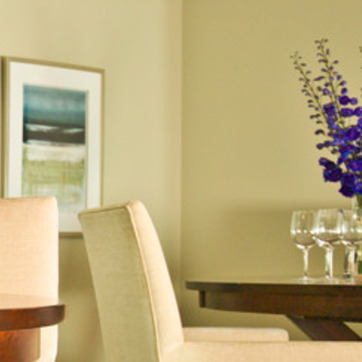
Material: mirror